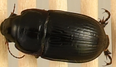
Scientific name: Euryderus grossus
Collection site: Central Plains Experimental Range NEON (CPER), plot CPER_003